Kim Craig

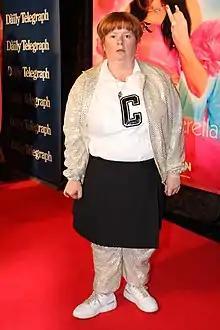
Sharon Strzelecki

Kath Day-Knight, Kim's content fifty-year-old mother is played by Riley's co-star and creative "Kath & Kim" partner, Jane Turner. The relationship between the two is both good and bad. They often argue about various things, with Kath always referring to Kim as a "stupid girl". Growing up, Kim adopted a disrespectful attitude towards Kath, who was abandoned by Kim's father and Kath's ex-husband Gary Poole when Kim was baby. Despite this, Kim continues to take advantage of Kath. It appears she has no one else to go to besides Kath (and maybe her "second best friend", Sharon). Kim is always running back home to Kath and her new husband Kel, and lives with them by the end of the series. During the fourth season, Kim got to be such a bother to Kath and Kel that they opted to purchase their next-door-neighbour's mansion-like house, but were unsuccessful as no one auctioned to buy their own house.